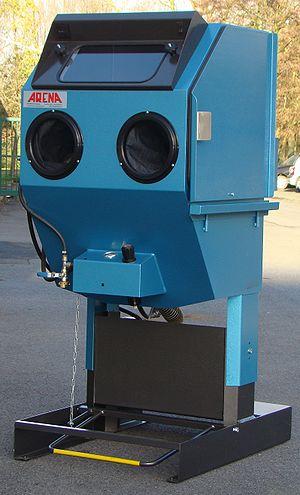
cabine de sablage